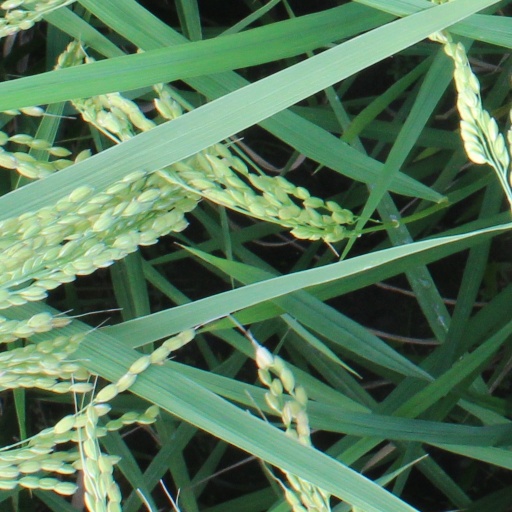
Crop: rice